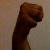
The image shows a hand gesture representing the letter 'M' in Indian Sign Language.